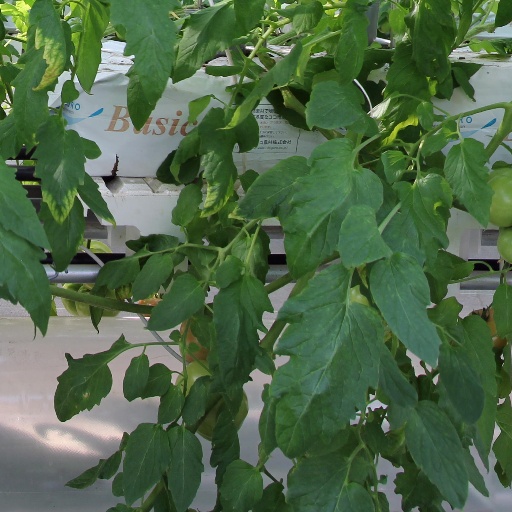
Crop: tomato